Português (coin)

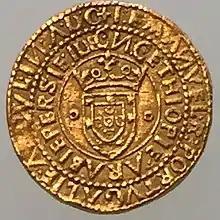
Golden Portuguese struck during the reign of King Manuel I

The português, portuguez, or golden Portuguese, was a high-value 16th century Portuguese gold coin, in fact the most valuable coin in Europe at the time it was issued.